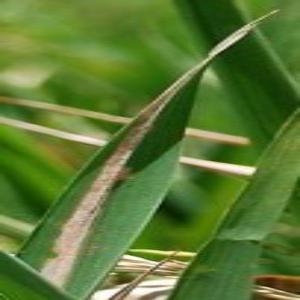
Disease: Bacterialblight